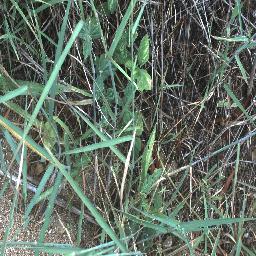
Label: negative